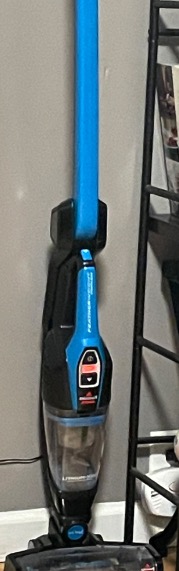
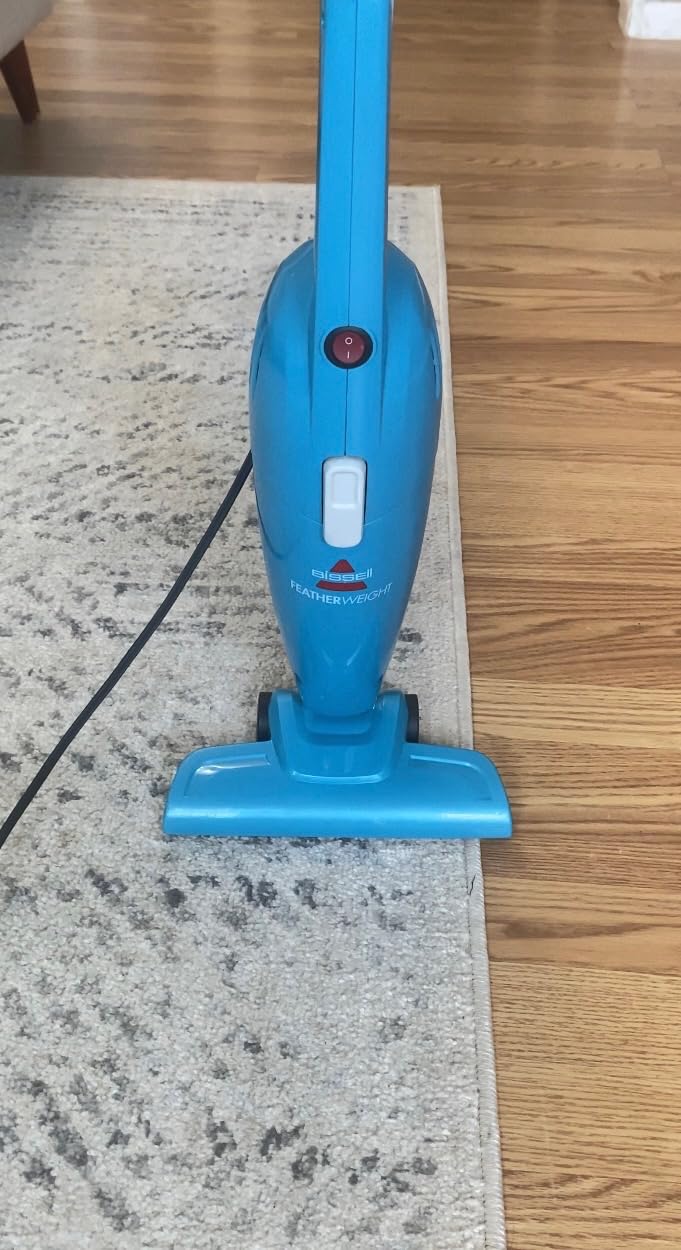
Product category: items_vacuum
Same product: no